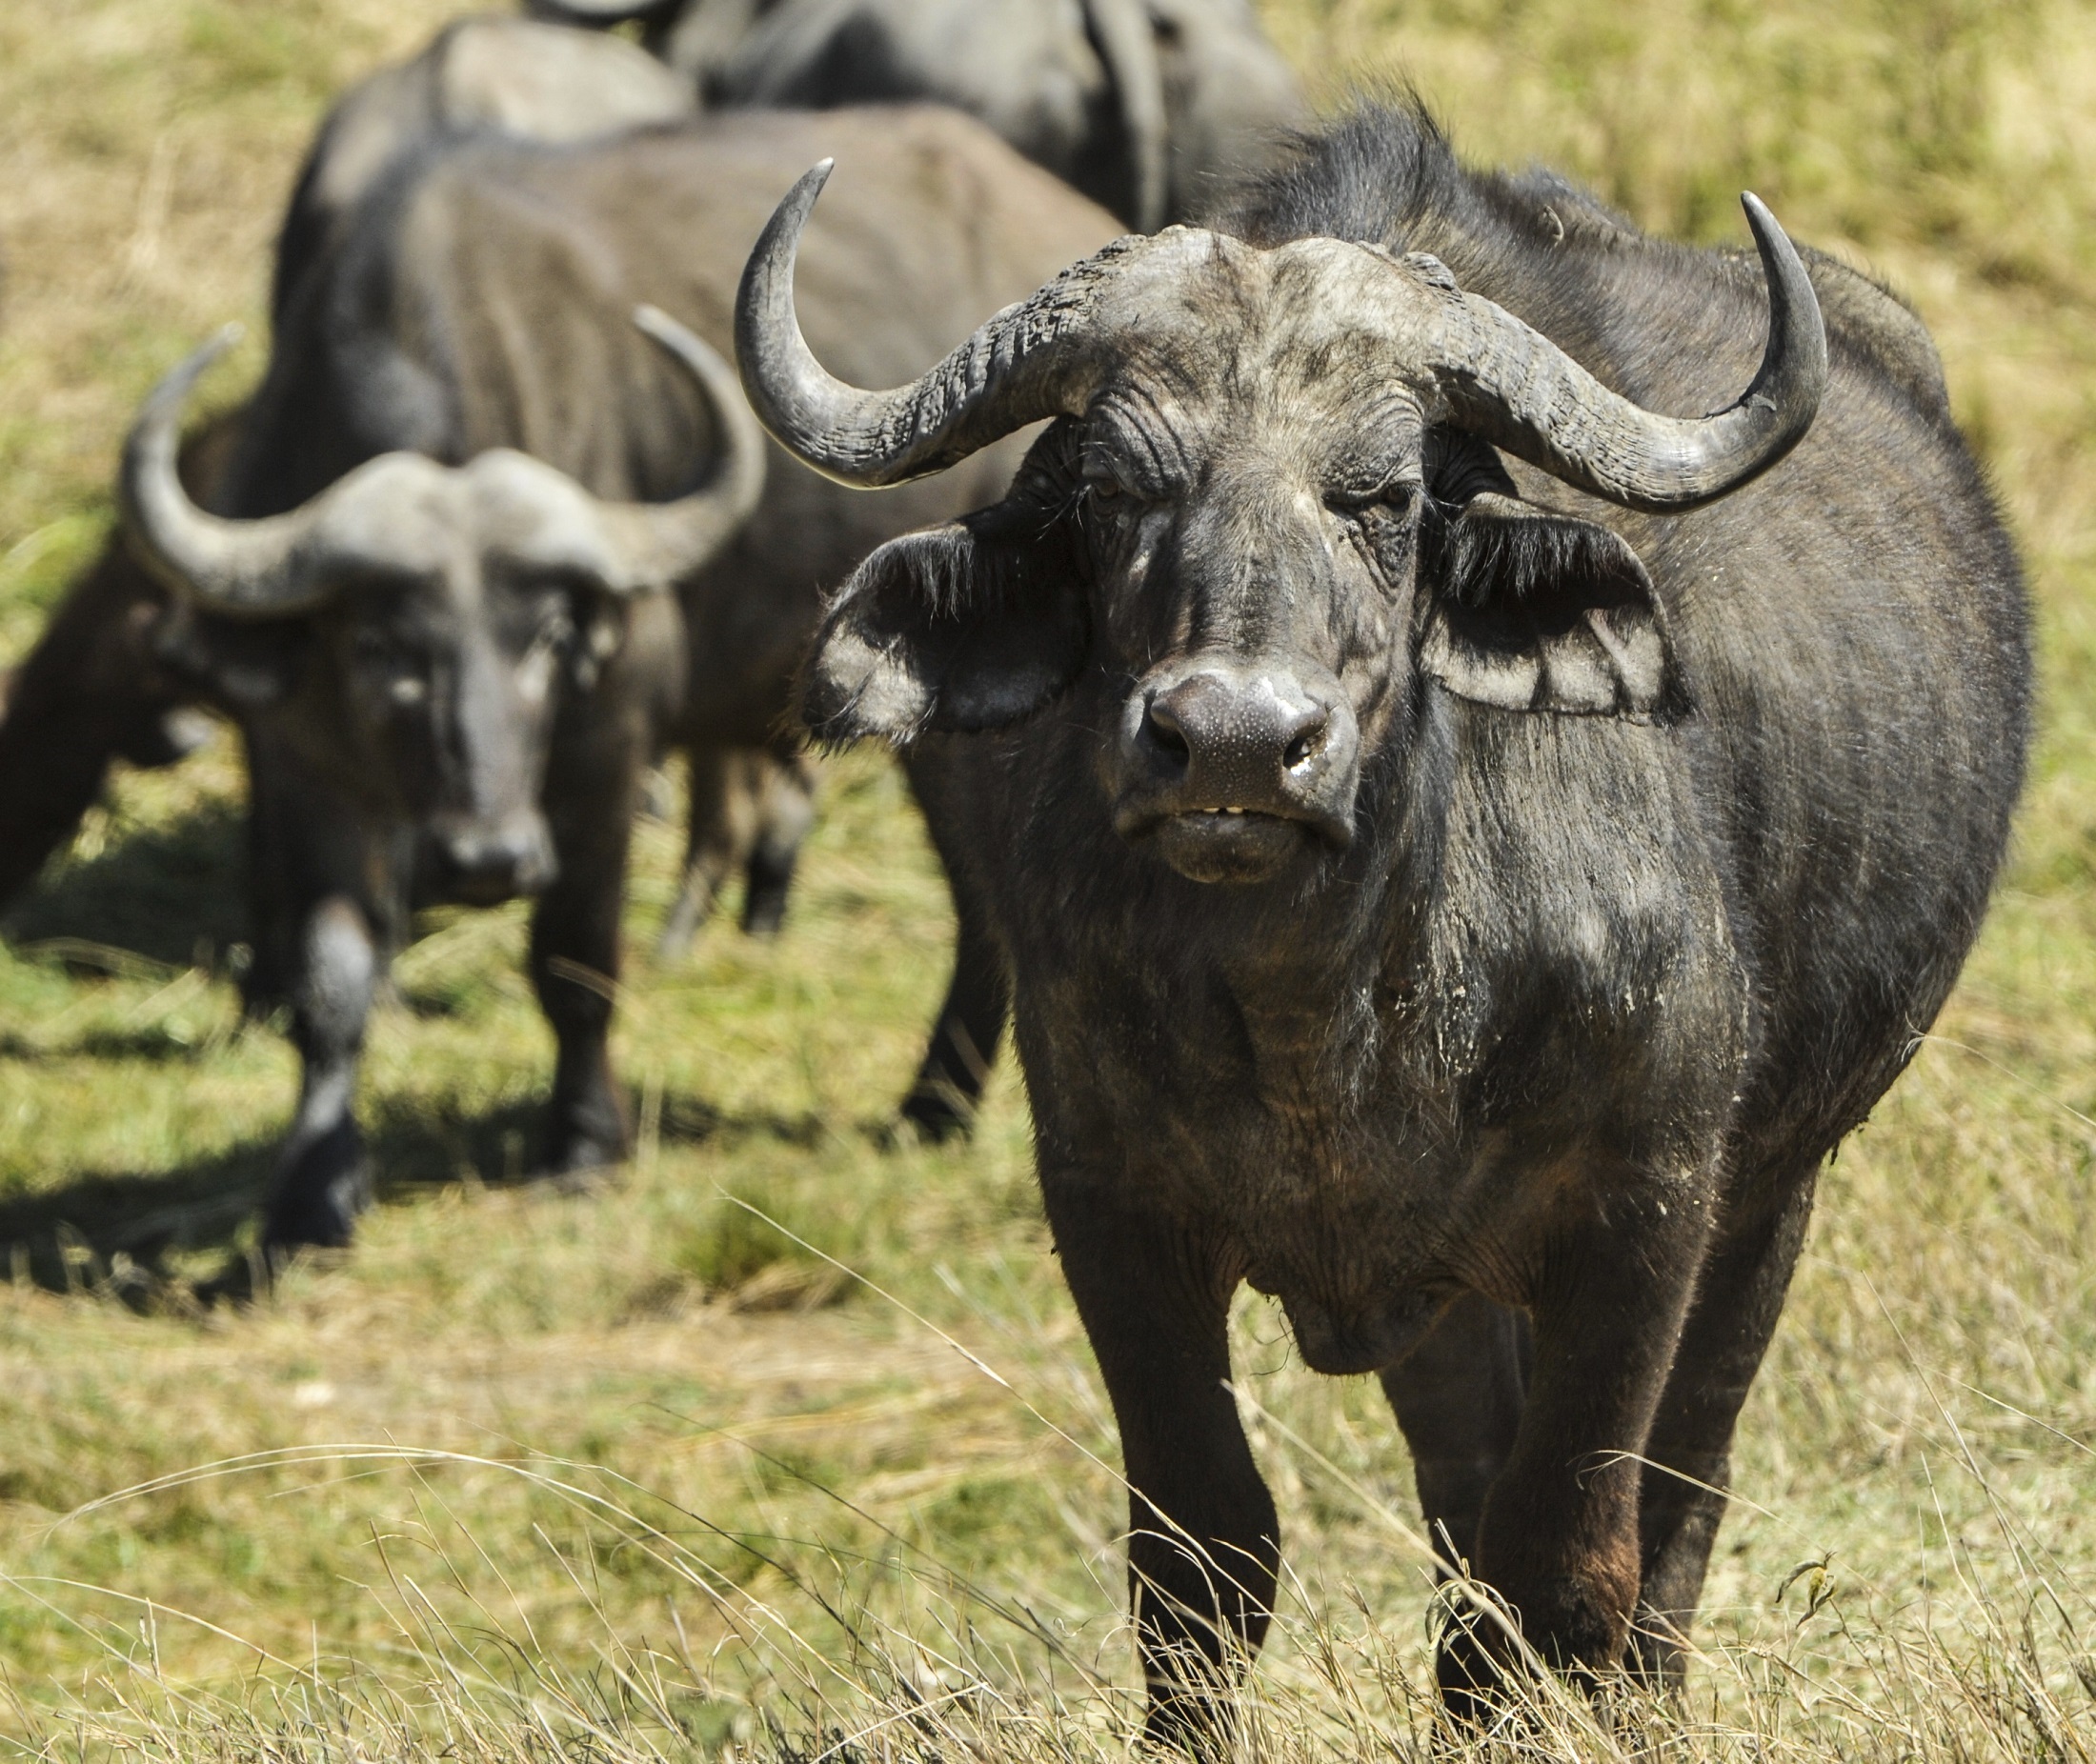
nature, animal, wildlife, wild, horn, africa, mammal, black, bovine, fauna, bull, face, savannah, vertebrate, big, large, bison, strong, safari, water buffalo, wildebeest, cape buffalo, cattle like mammal, cow goat family, working animal